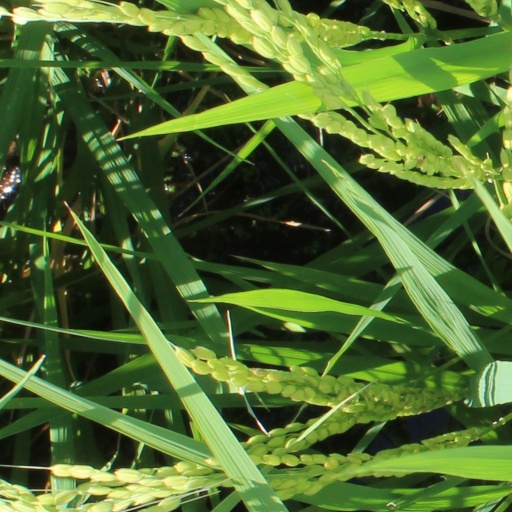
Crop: rice